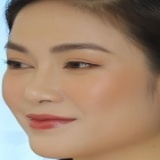
ca sĩ Anh Thơ